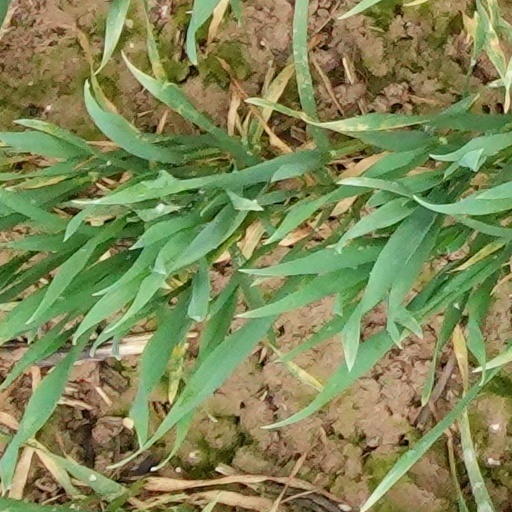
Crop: wheat